1000 Miles from Christmas

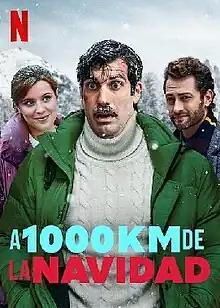
Netflix release poster

1000 Miles from Christmas is a 2021 Spanish Christmas romantic comedy film directed by Álvaro Fernández Armero which stars Tamar Novas and Andrea Ros. A Netflix original film, it was released on 24 December 2021.